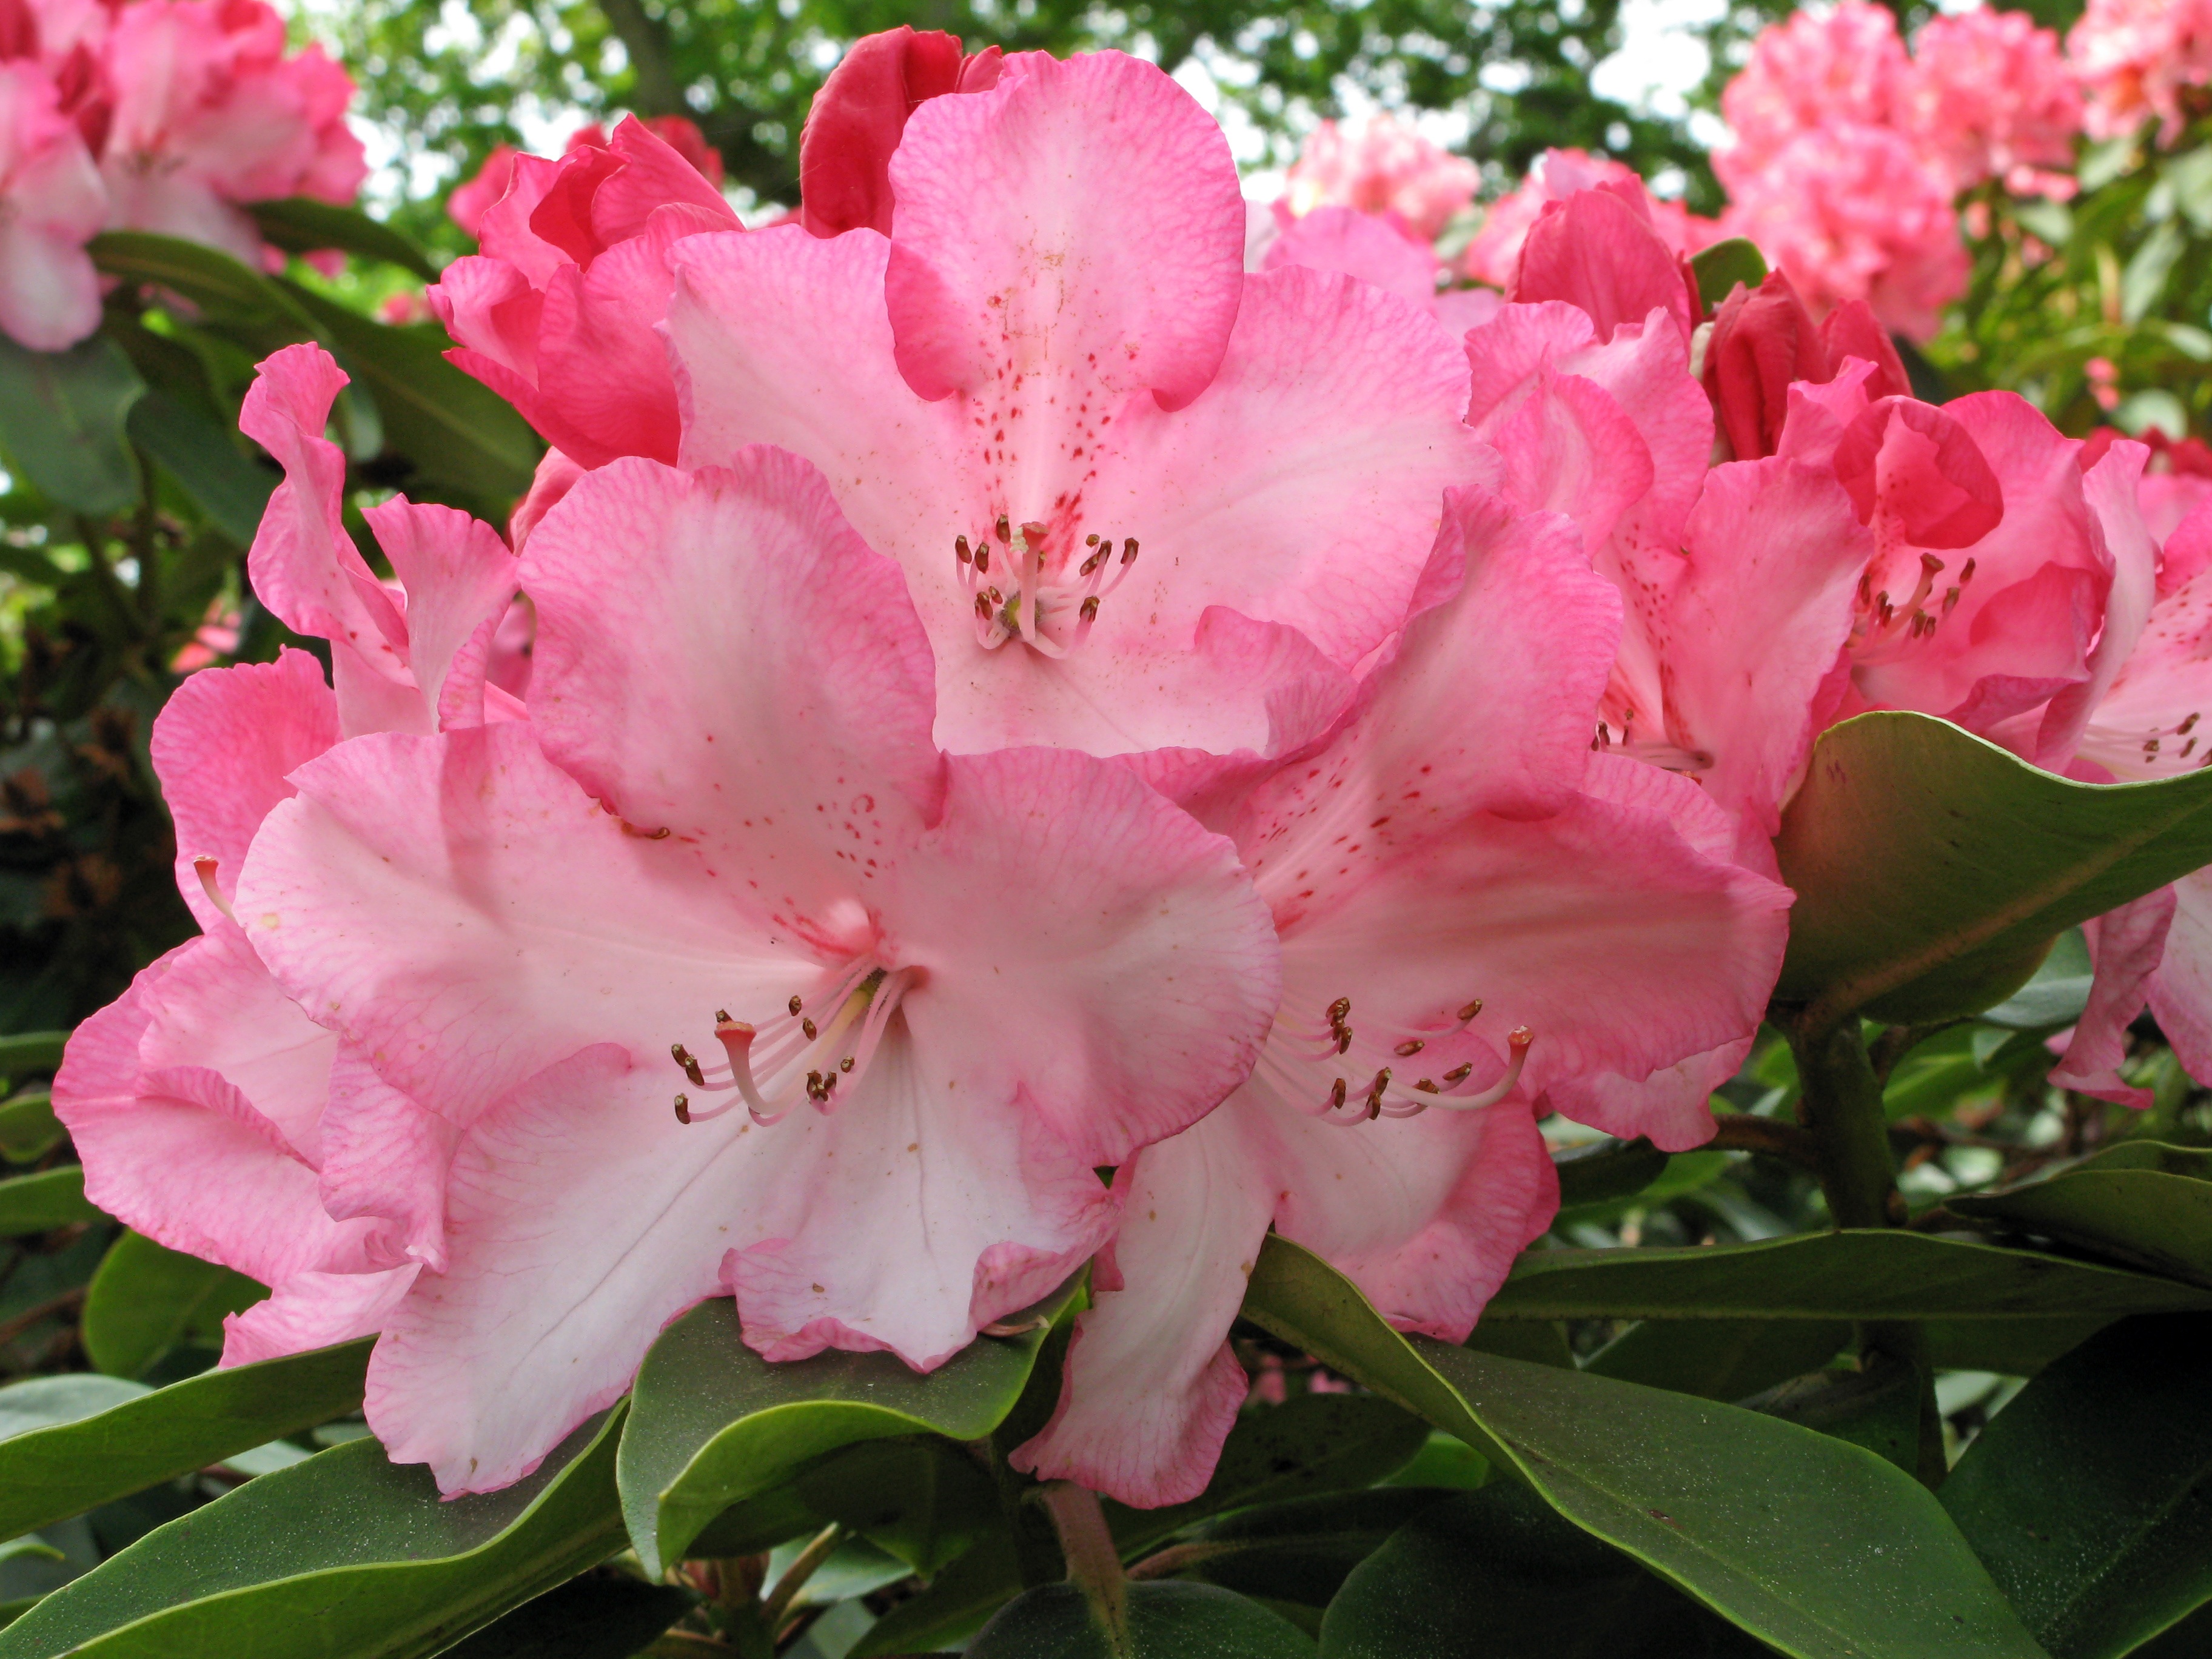
blossom, plant, flower, bloom, botanical, shrub, rhododendron, horticulture, azalea, pink flowers, flowering plant, woody plant, land plant